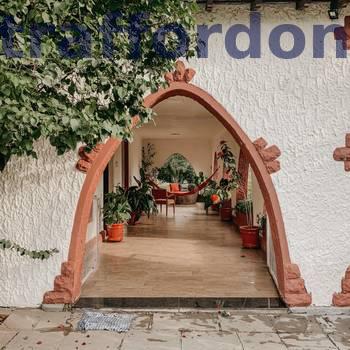
Label: Watermark